Glen Canyon National Recreation Area

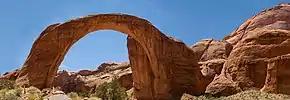
Rainbow Bridge National Monument

Several local marinas and sports outfitters provide houseboats, powerboats, jet skis, kayaks, fishing gear, and related equipment to visitors.